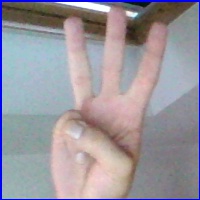
Letra: W